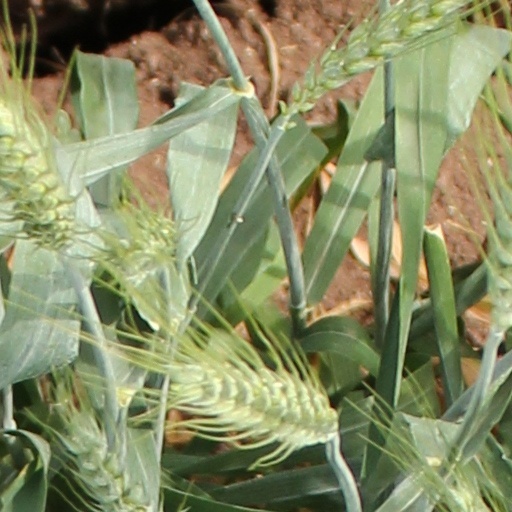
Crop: wheat